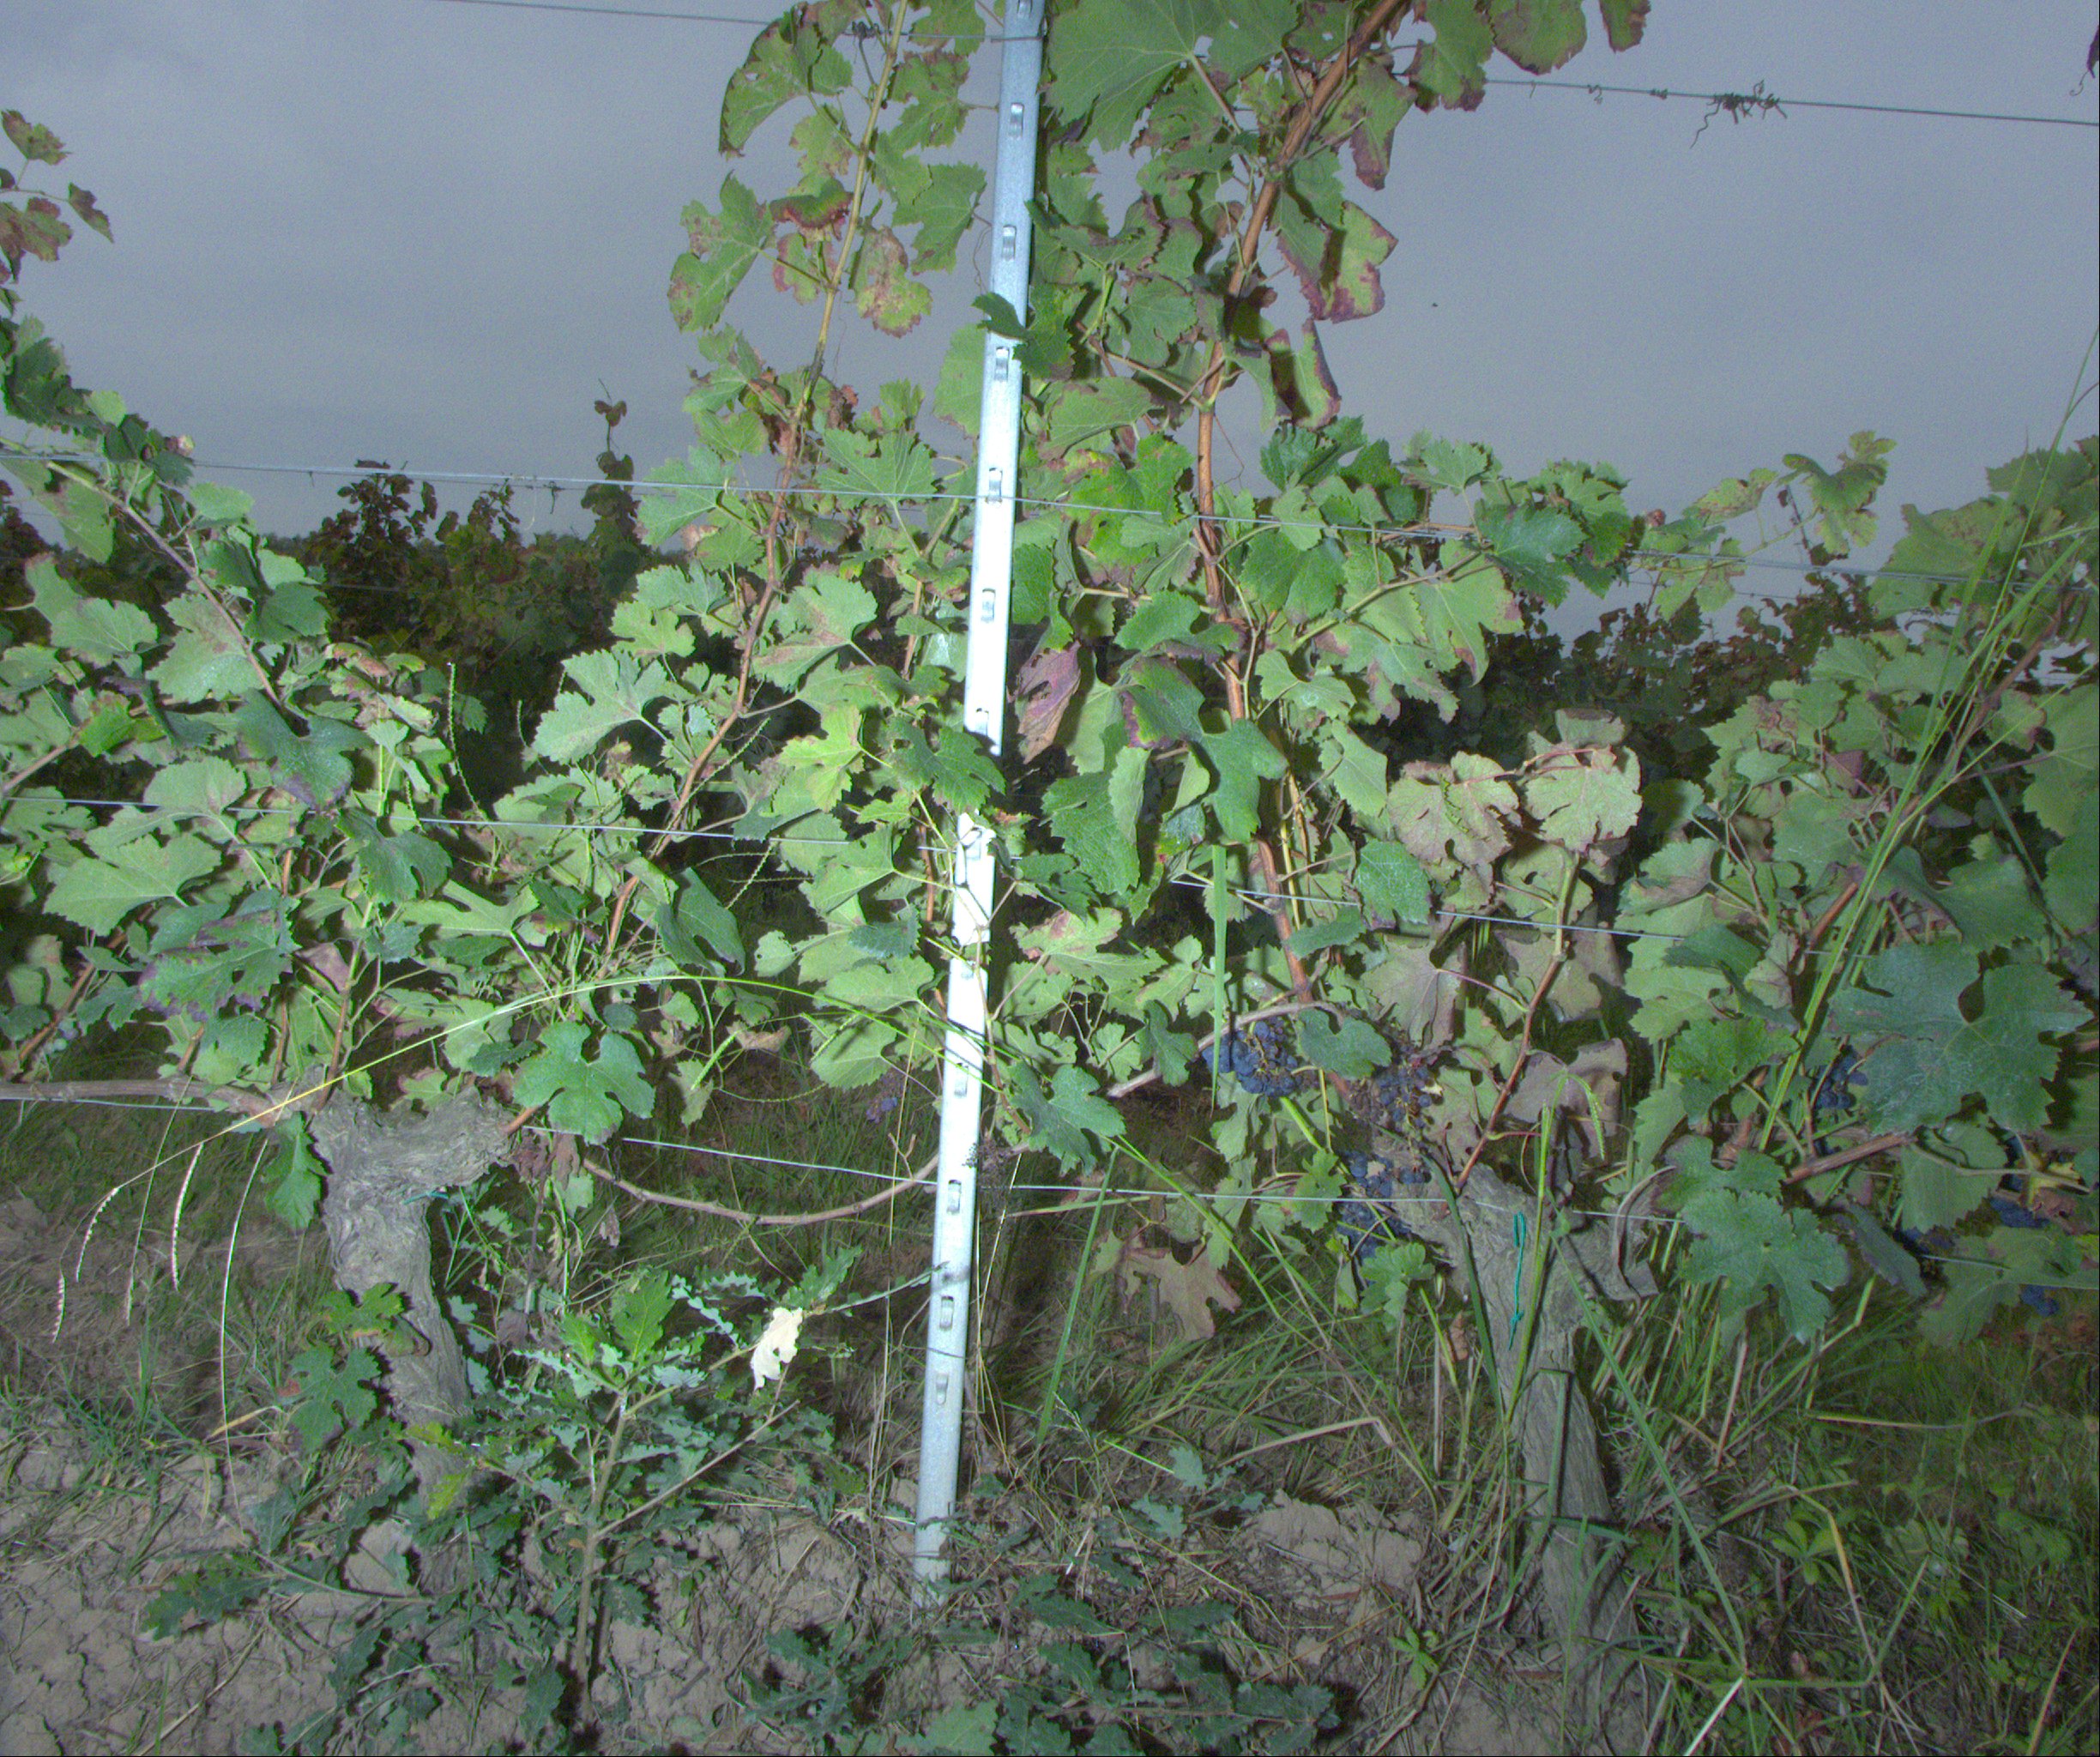
Grape variety: merlot
Disease: Flavescence dorée (fd)